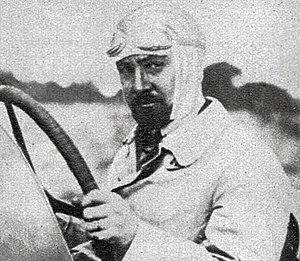
Robert Sénéchal en 1924.
Robert Sénéchal est un industriel, pilote de course automobile et aviateur français né le 5 mai 1892 à Rocquencourt et mort le 30 juillet 1985, grand-père de Patrick Zaniroli.